George Dayton

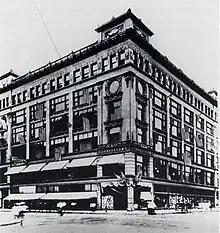
Dayton's Department Store in 1903

In 1902 he purchased land on Nicollet Avenue in Minneapolis and purchased Goodfellow & Co. which he reorganized as Dayton's Dry Goods store, later to become Dayton's department store. Dayton's dedication to service continued after his move to Minneapolis, where he continued to donate significant sums of money to the Worthington church and establishing The Dayton Foundation, dedicated to promoting the welfare of mankind. In 1926, he served on the finance committee for the Community Fund, a predecessor of today's United Way. Dayton's sons David Draper Dayton (1880–1923) and George Nelson Dayton (1886–1950) continued their father's business and his commitment to the community.